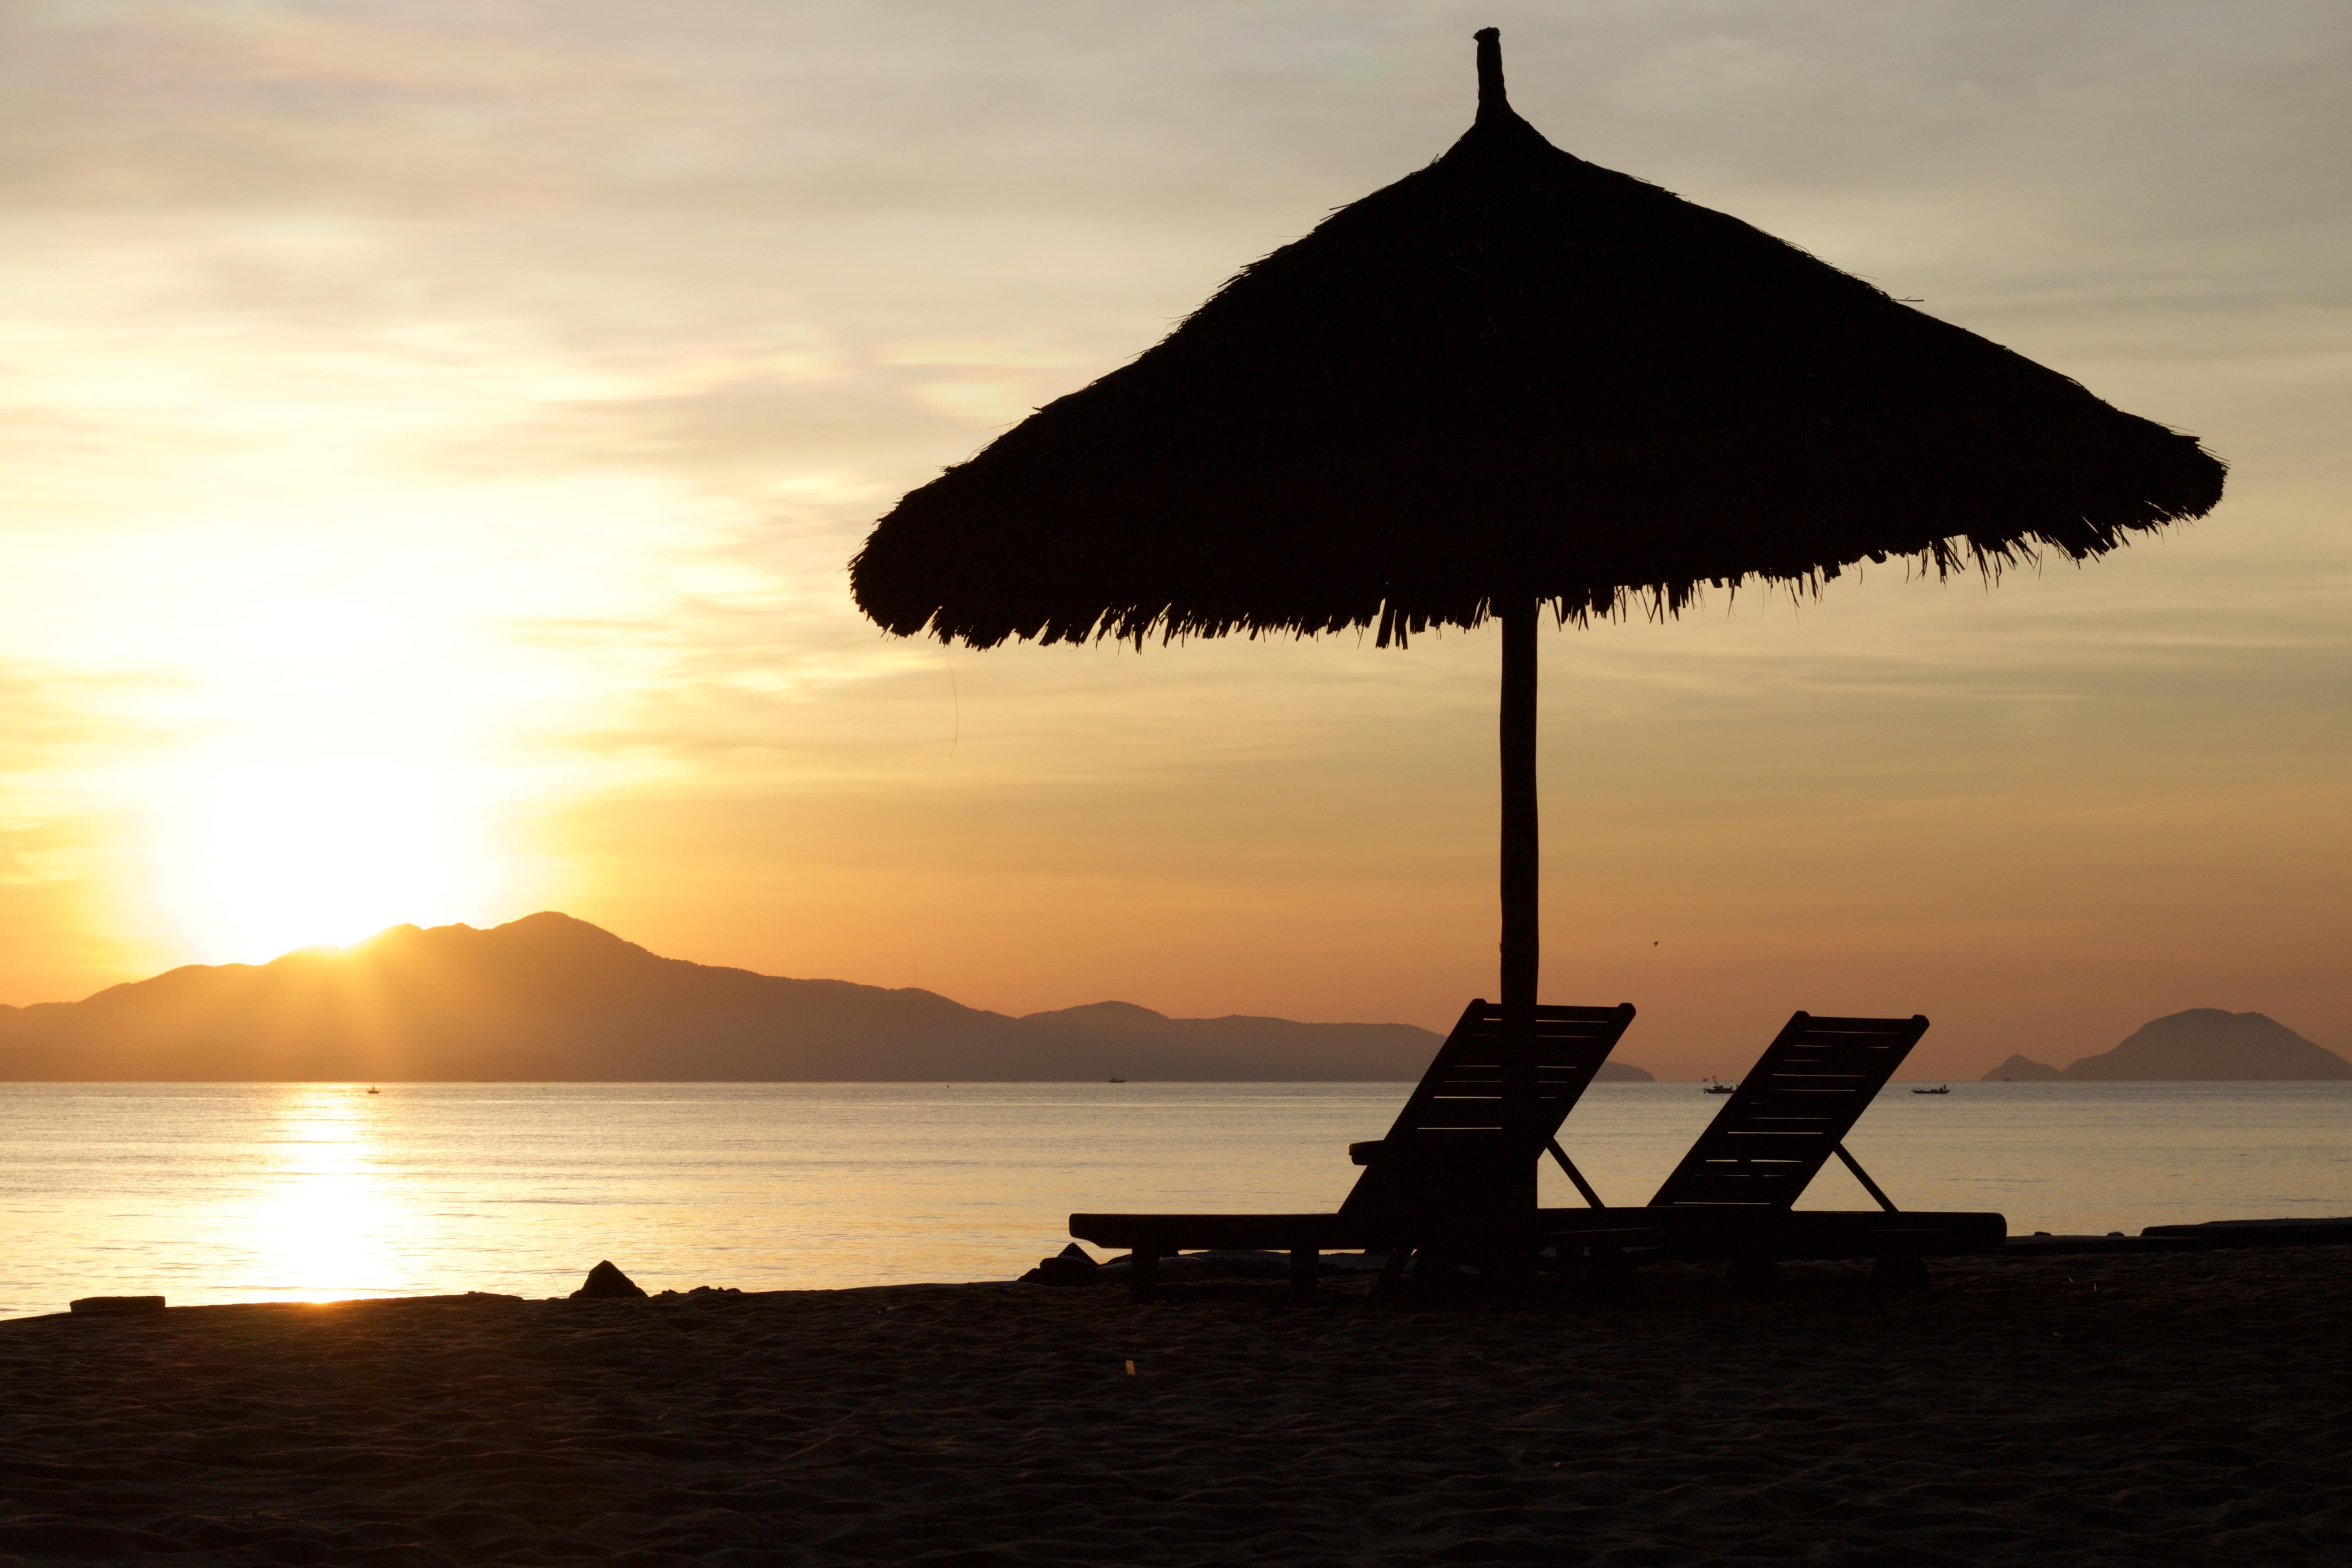
beach, sea, coast, ocean, horizon, silhouette, cloud, sun, sunrise, sunset, sunlight, morning, dawn, dusk, evening, reflection, bay, cape